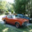
Label: automobile